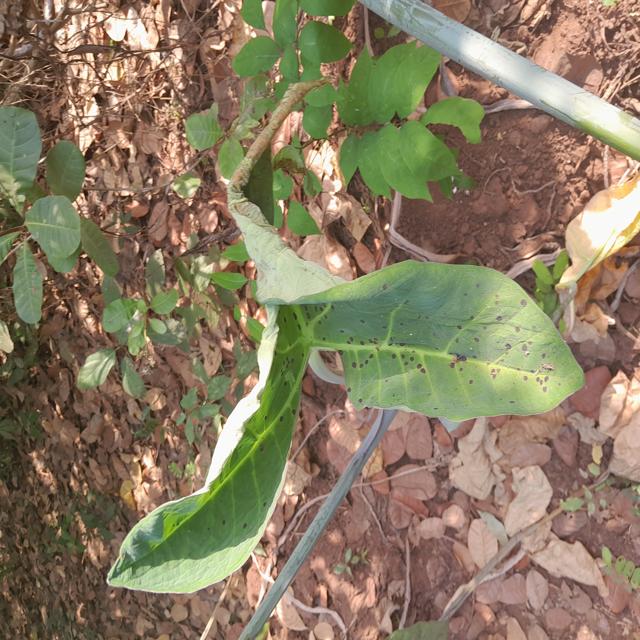
Label: Healthy